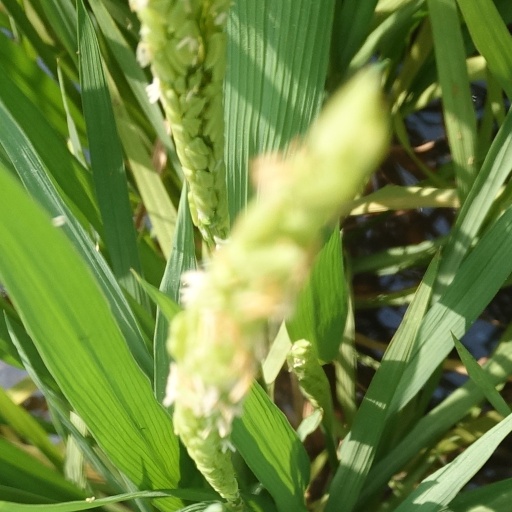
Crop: rice